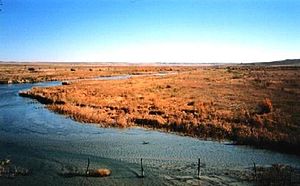
Cimarron River
Cimarron nær Forgan, vest ved Oklahoma
Cimarron River er en biflod til Arkansasfloden. Den løber gennem delstaterne Oklahoma, Kansas, Colorado og New Mexico i USA efter sit udspring ved Raton Pass længst nordøst i New Mexico, og den udmunder i Arkansasfloden ved Tulsa i Oklahoma. Floden er 1 123 km lang, med et afvandingsområde på 46 565 km². Der ligger ikke betydende byer langs den.